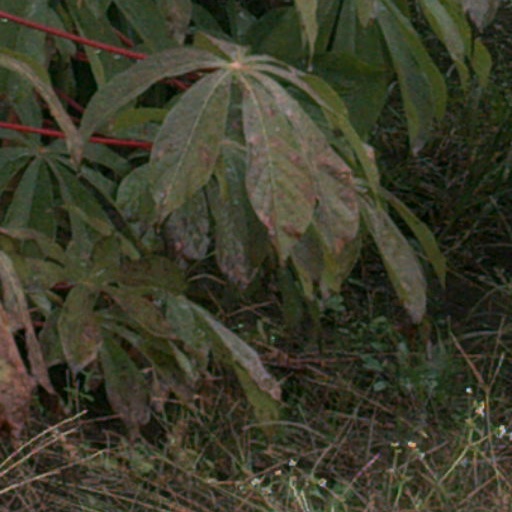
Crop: cassava